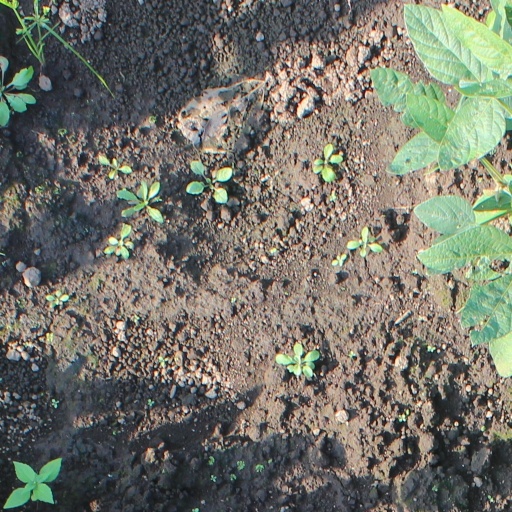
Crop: soybean